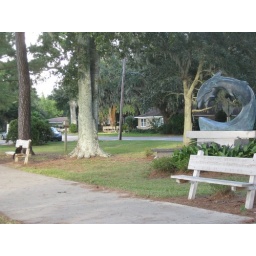
Fairhope, AL: This black cat was hanging out near the dolphin sculpture as if hopeful for a meal.